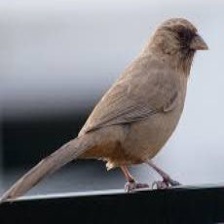
Species: ALBERTS TOWHEE
Scientific name: PIPILO ABERTI